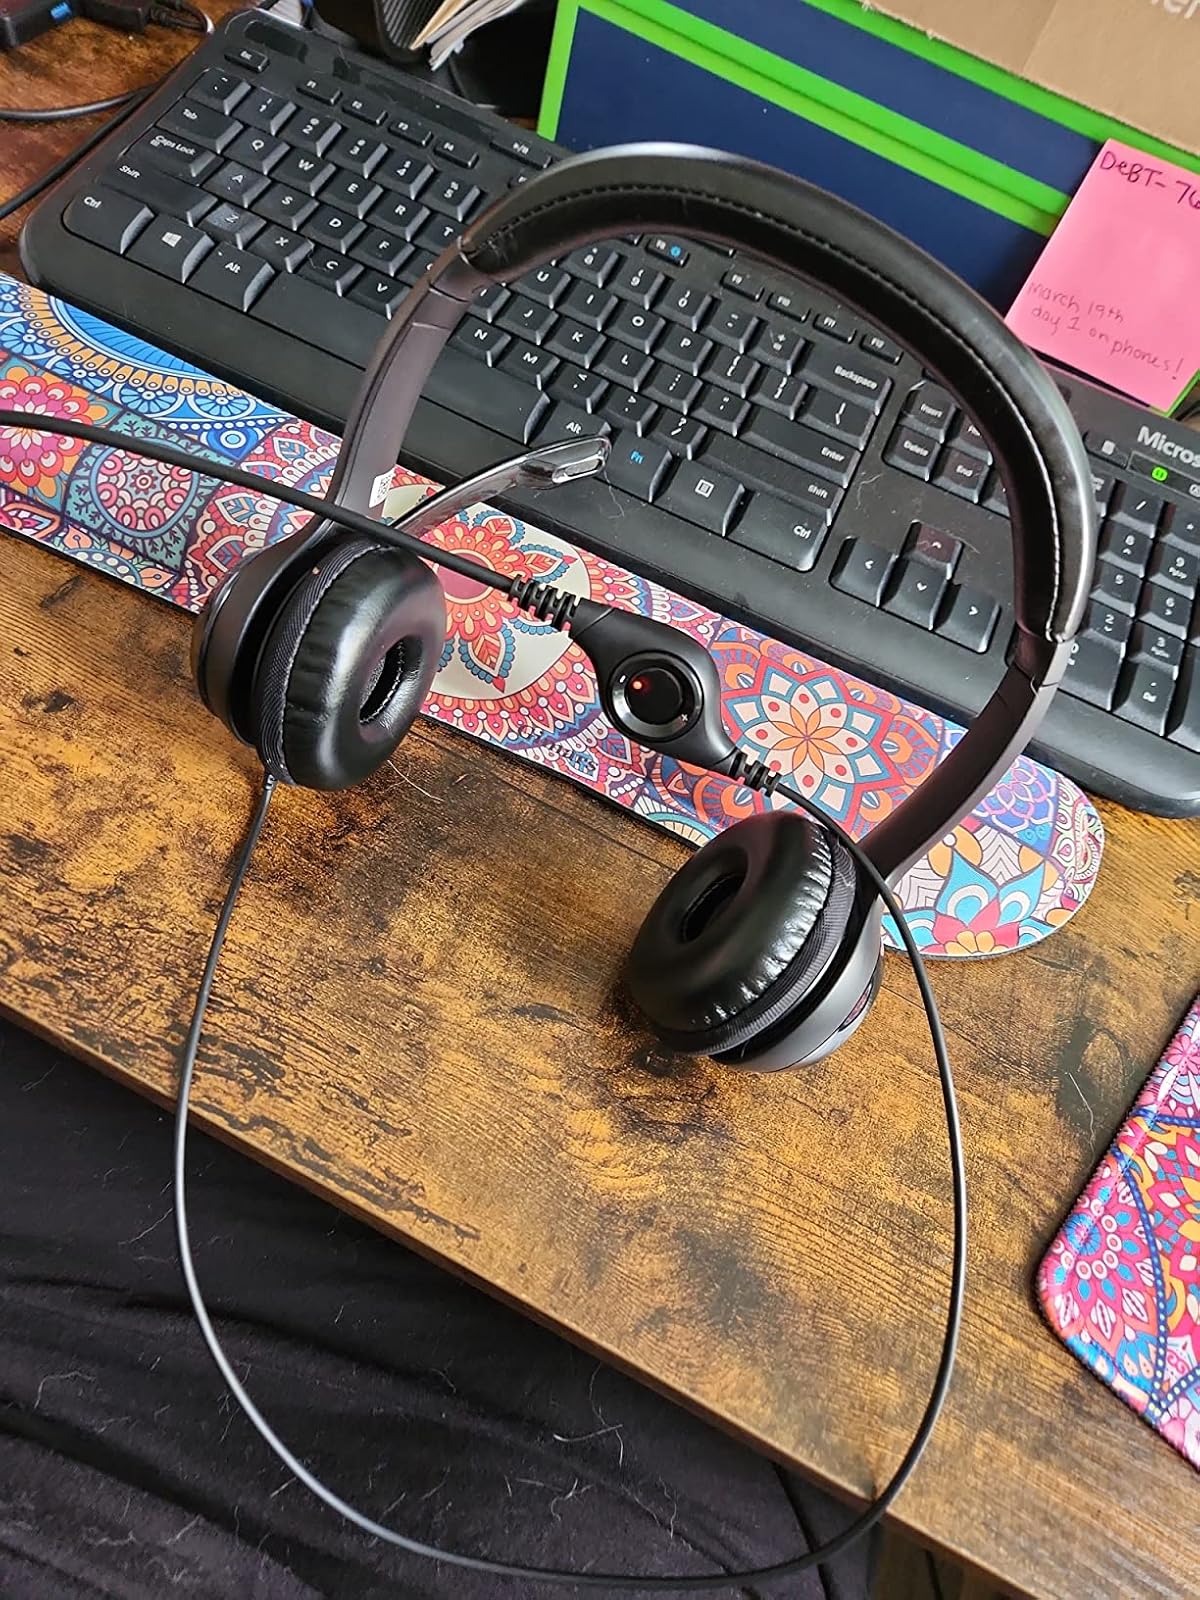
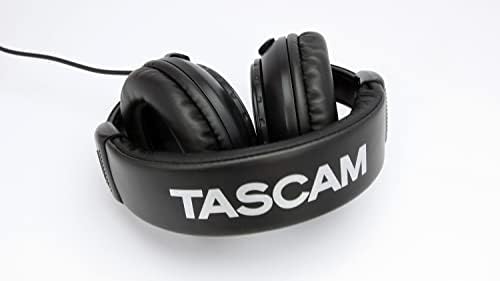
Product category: headphones
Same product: no